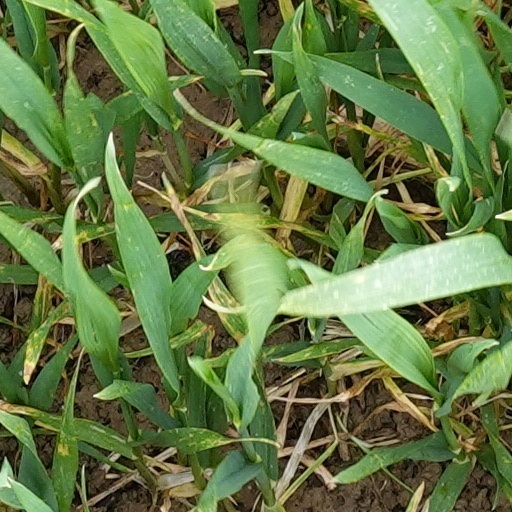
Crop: wheat